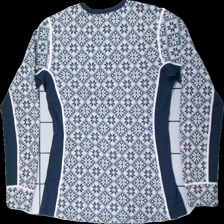
View: back
Type: Top
Category: Ladies
Brand: Kari Traa
Colors: Blue, Pink, White
Material: 100% wool
Pattern: Other
Cut: Regular, C-collar
Size: L
Season: Winter
Price range: 100-150
Recommended usage: Reuse
Description: Kari Traa wool top size L. Okay condition.
Comment: Slightly color faded